Thomas Chicheley

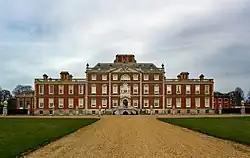
Wimpole Hall, Cambridgeshire

He was born the eldest surviving son of Thomas Chicheley (1578–1616) of Wimpole and was related to Henry Chichele, Archbishop of Canterbury and founder of All Souls College, Oxford. He succeeded his father to Wimpole Hall, the largest house in Cambridgeshire.